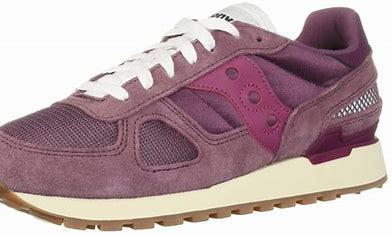
Brand: Saucony
Model: Shadow 5000